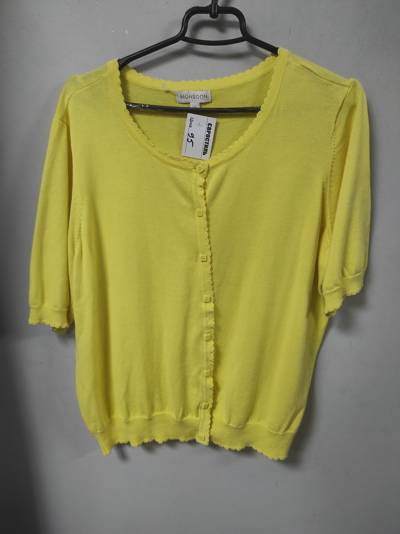
Waste category: clothes